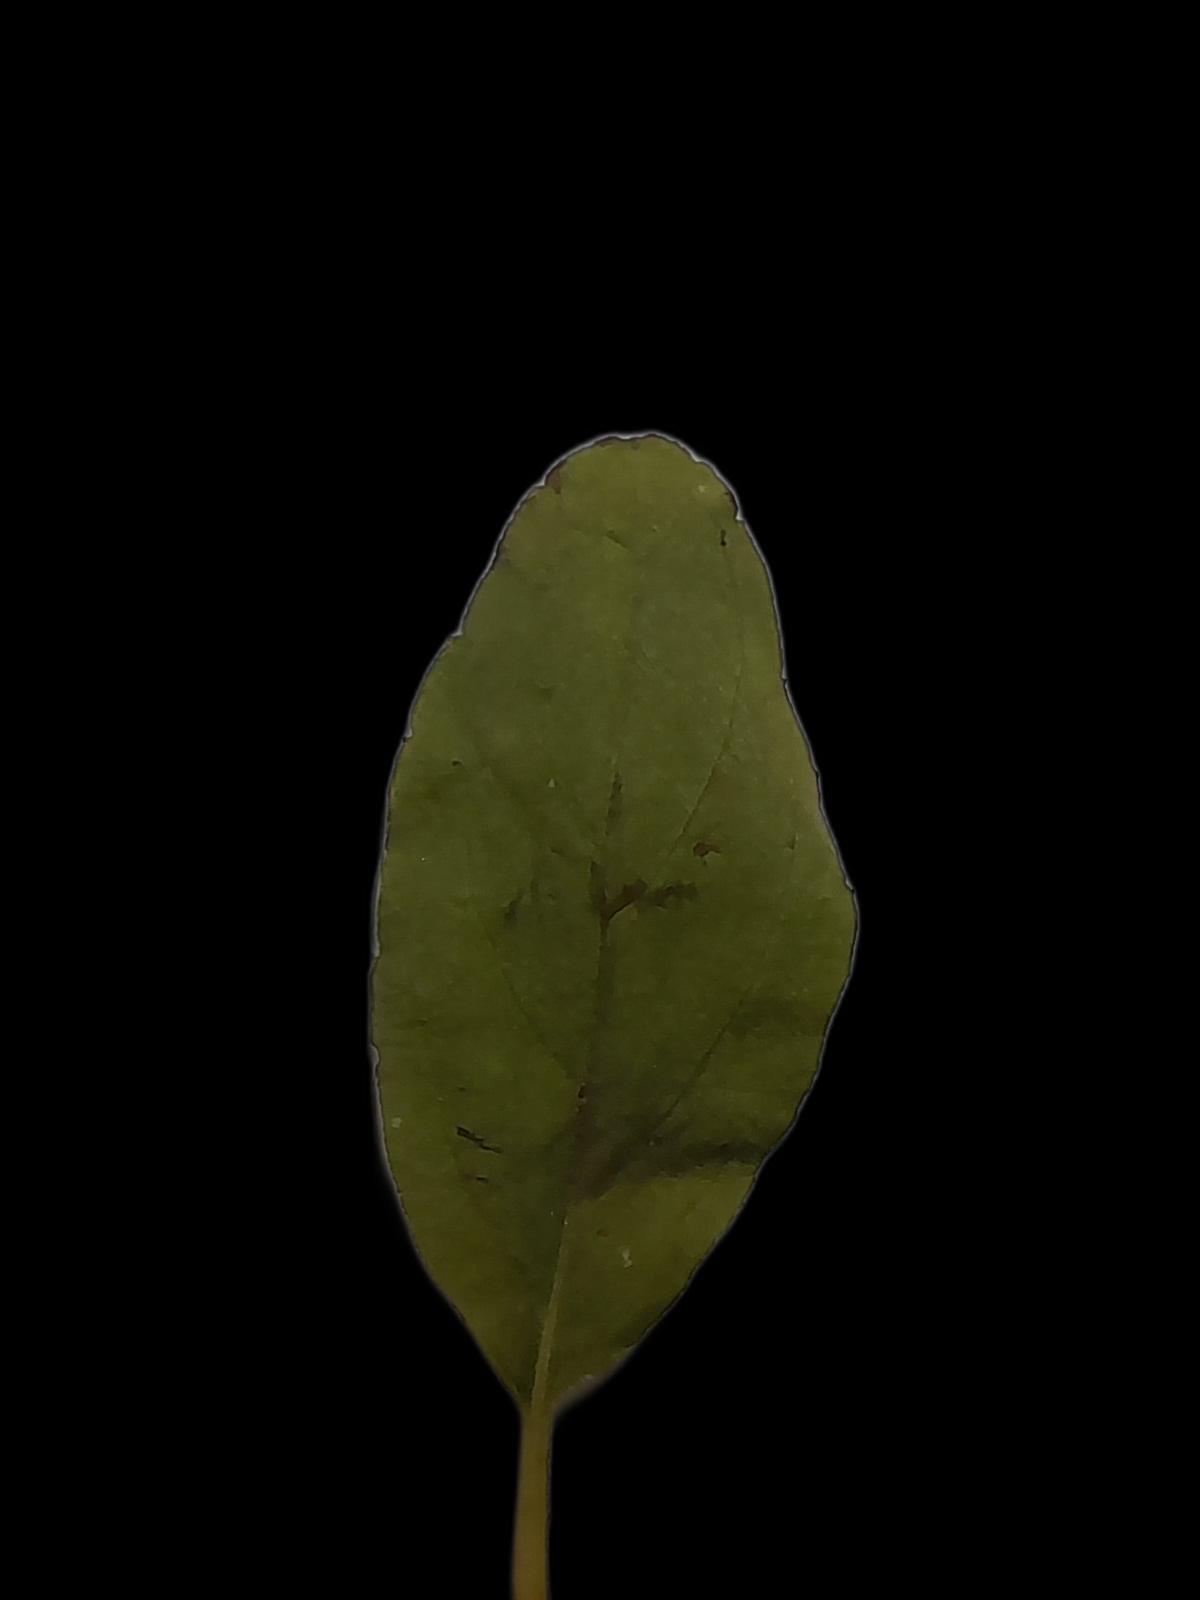
Plant: Tulsi